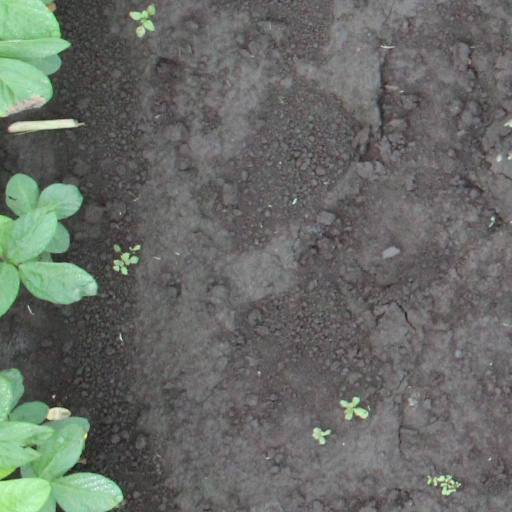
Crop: soybean